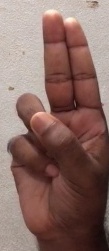
ASL sign: U